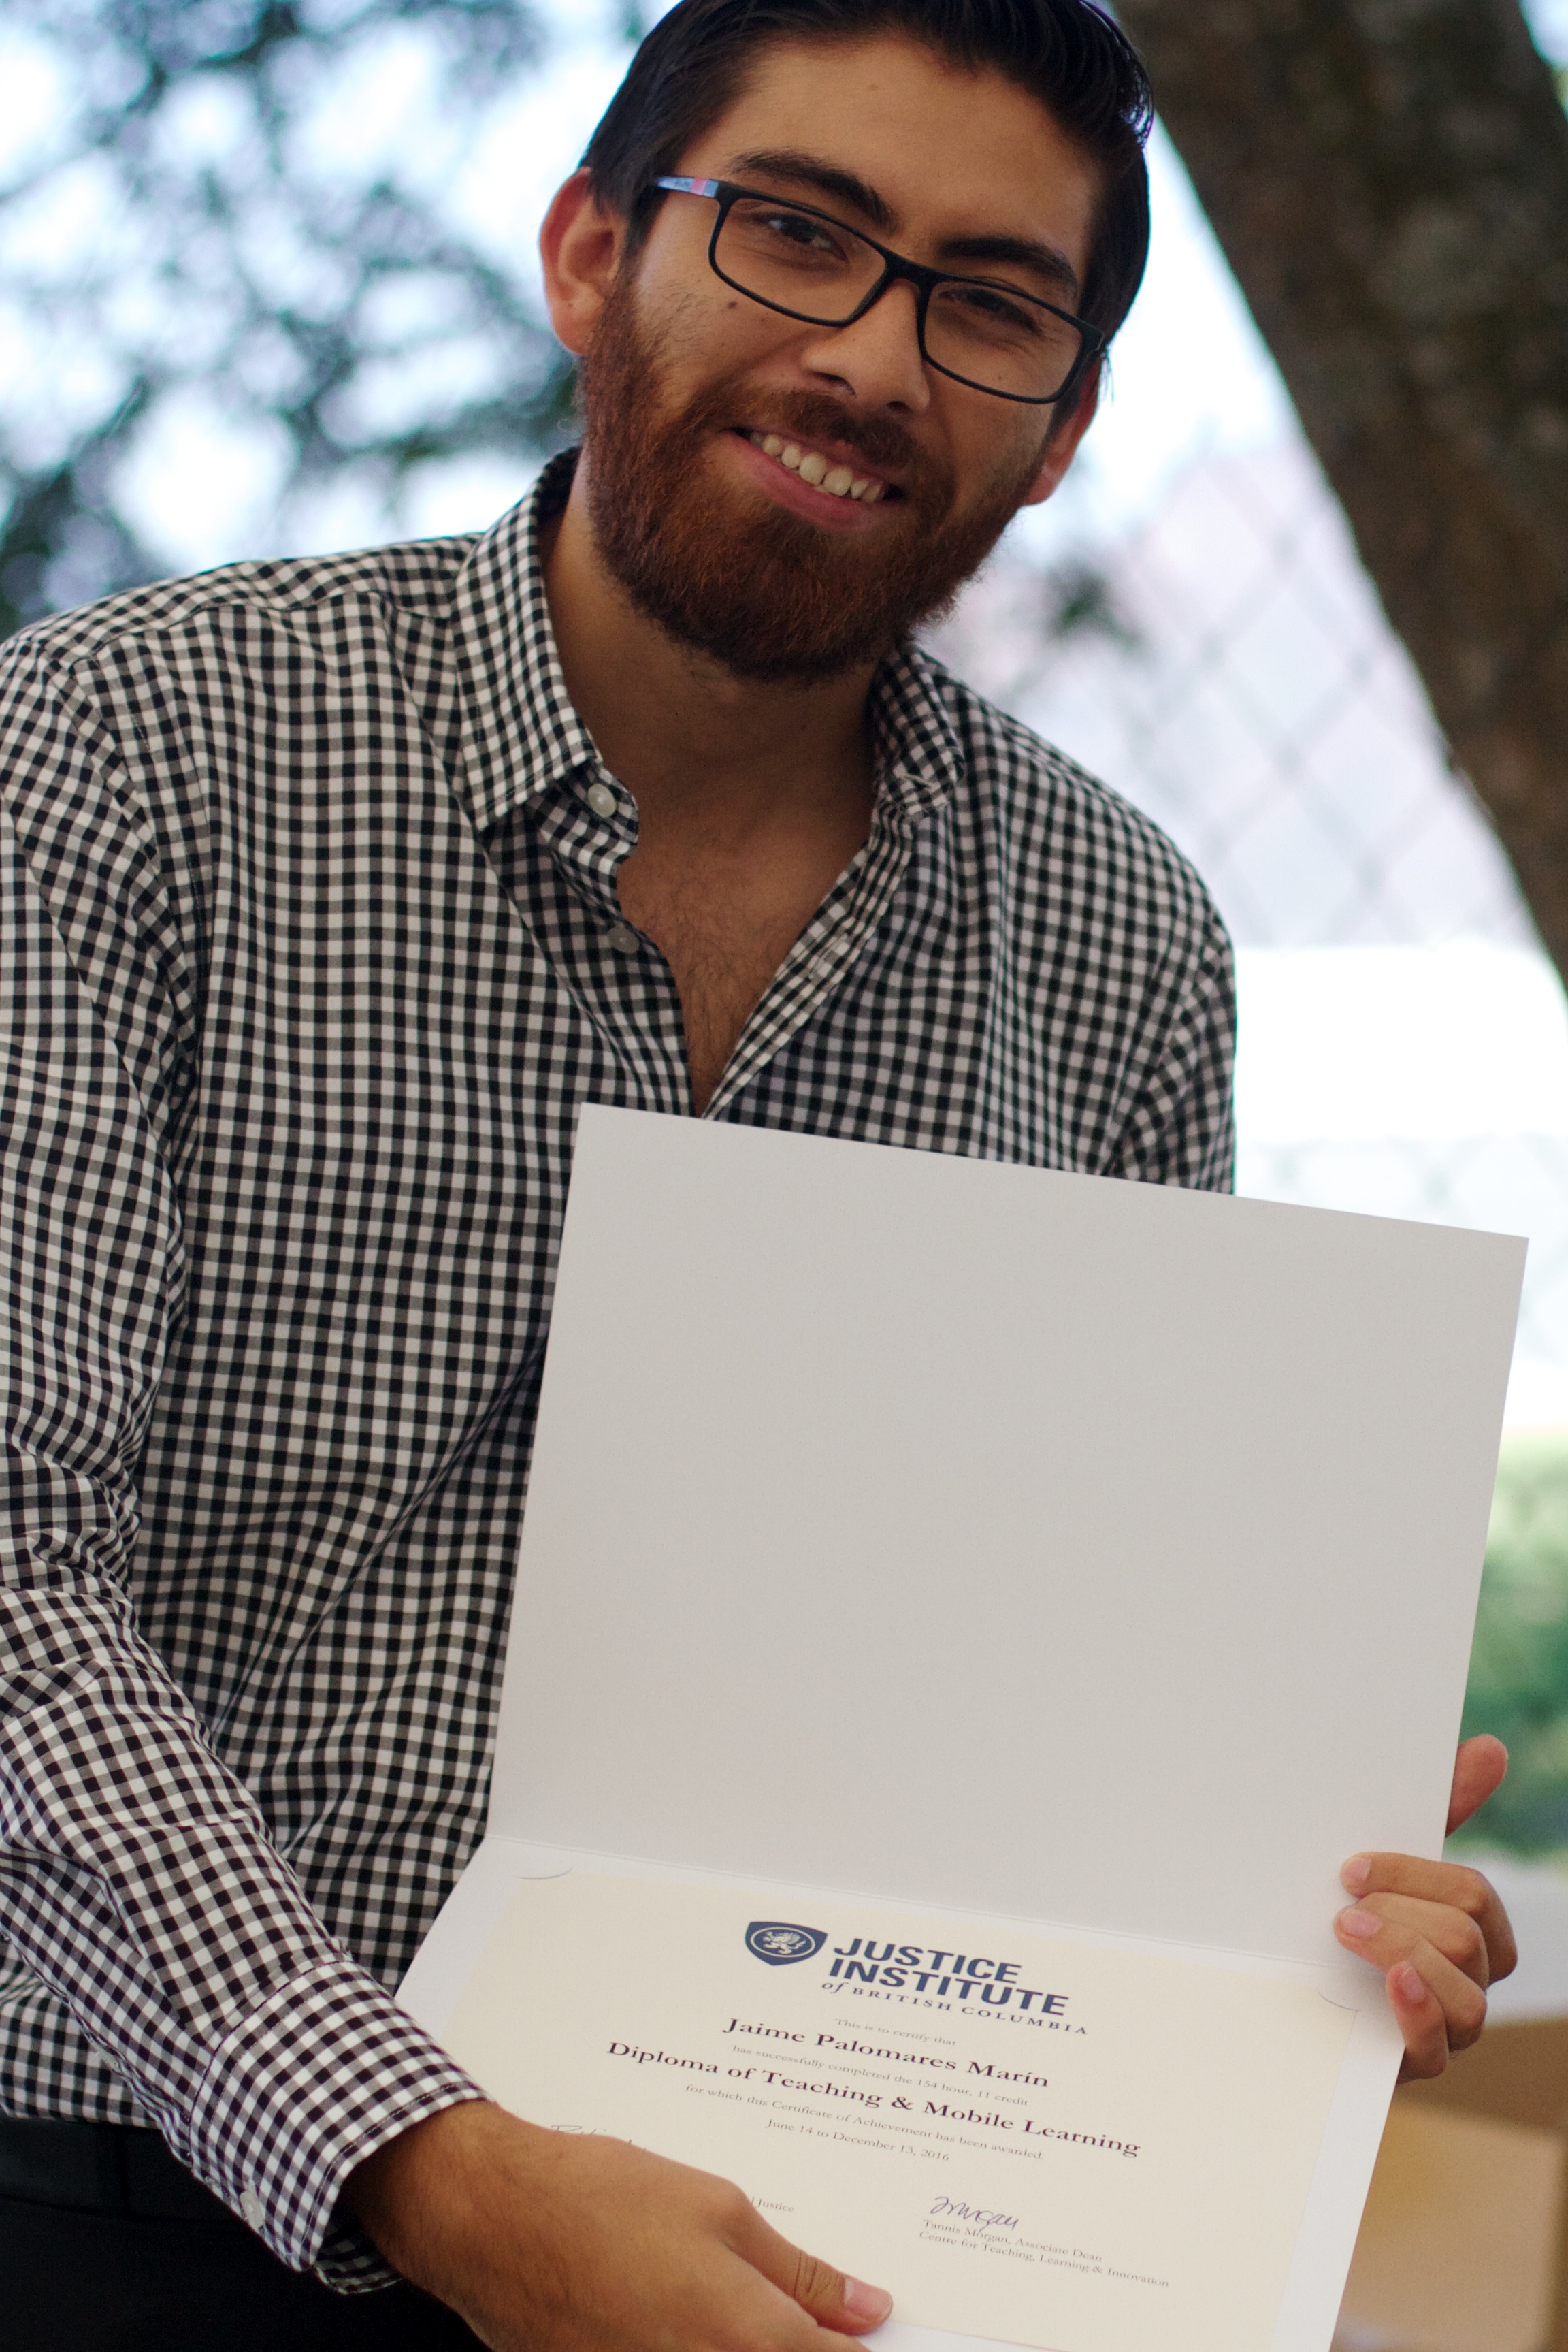
man, person, professional, udgagora